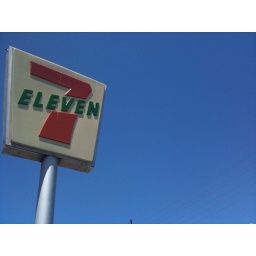
old school 7-11 sign by our house